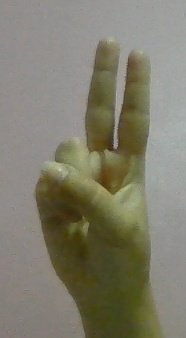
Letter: taa